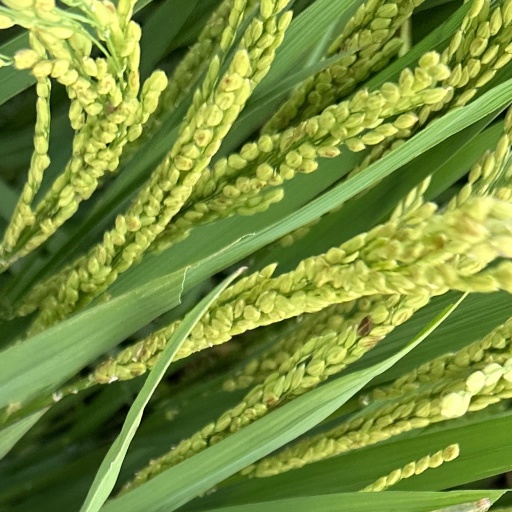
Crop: rice